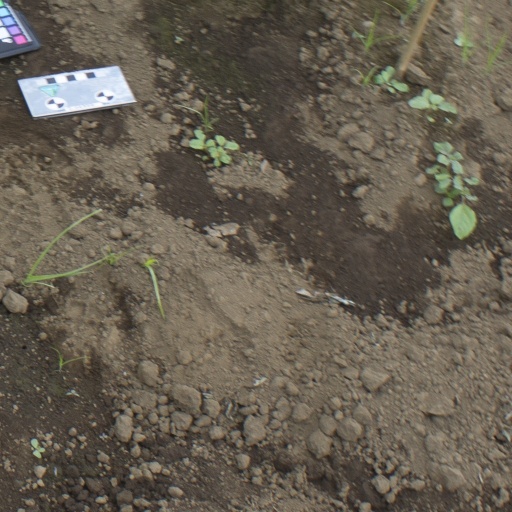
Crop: soybean